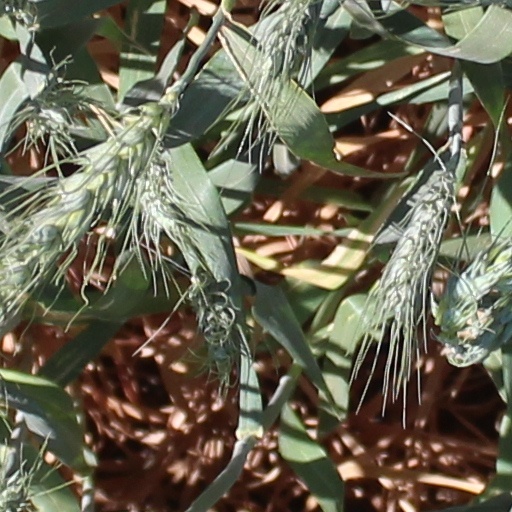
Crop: wheat